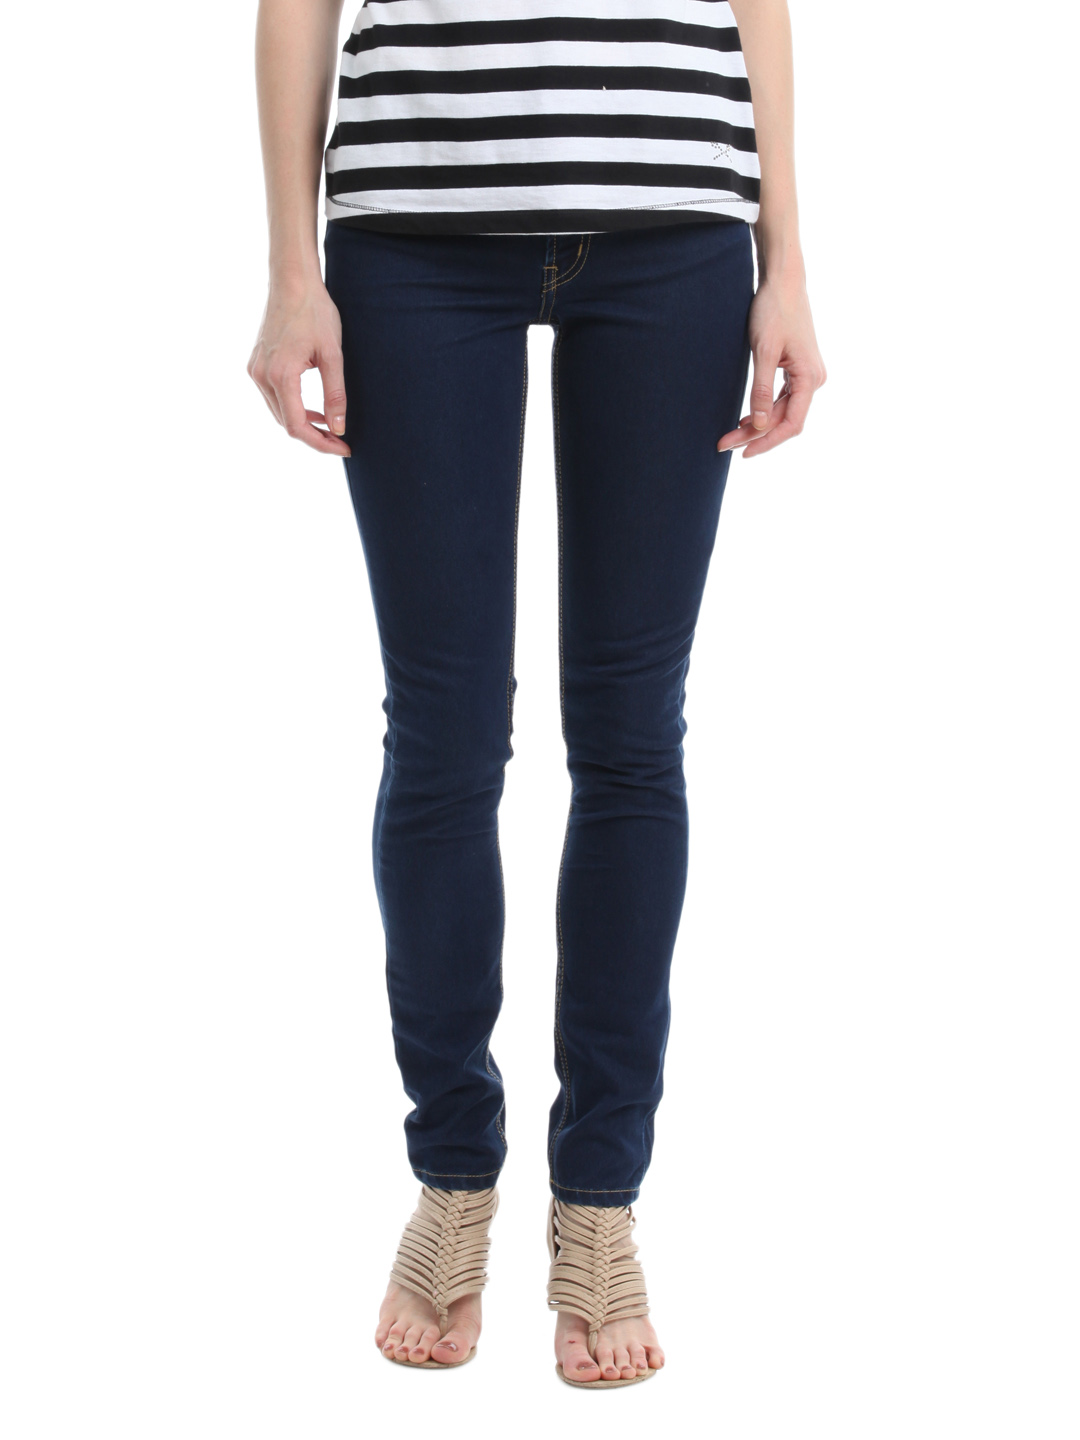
Lee Womens Blue Jeggings
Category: Apparel / Bottomwear / Jeans
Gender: Women
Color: Blue
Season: Summer 2013
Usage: Casual